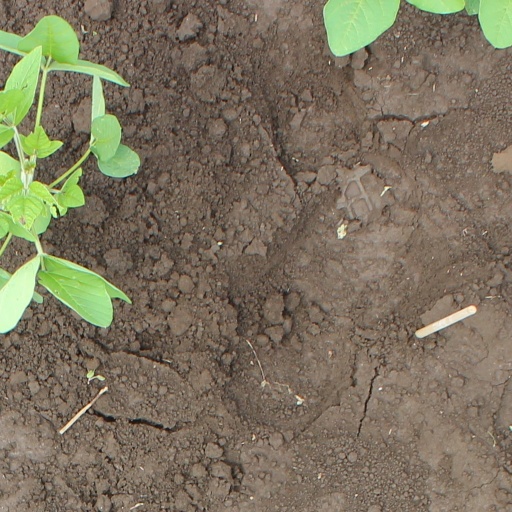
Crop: soybean